Nissan NV200

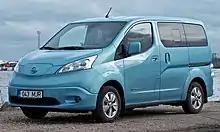
Nissan e-NV200

A badge engineered version of the NV200 went on sale as the Ashok Leyland STiLE since September 2013. Early models included 1.5-litre K9K (86PS) engine, 5-speed manual transmission. It was withdrawn from sale during 2015 due to low sales.